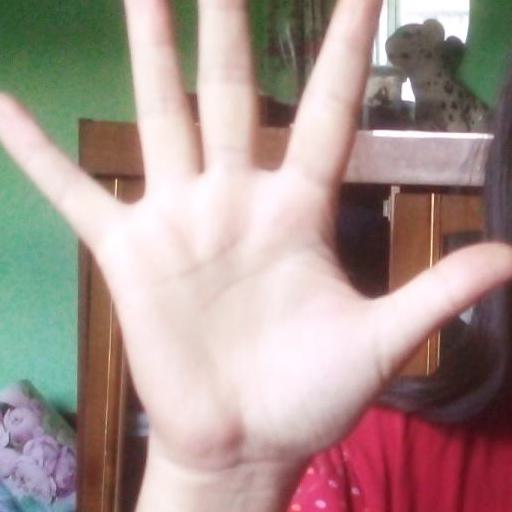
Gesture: palm